Hall of Mental Cultivation

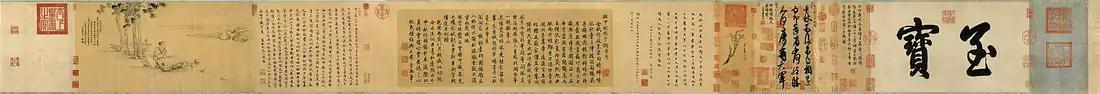
"Mid-Autumn" by calligrapher Wang Xianzhi.

This area of the hall was dedicated to Empress Dowagers Cixi and Ci'an. It was in this room, that during the late Qing dynasty after the death of her husband Emperor Xianfeng, Empress Dowager Cixi ruled China from "behind a silk screen curtain", engaging in official state affairs through and behind her son, the child emperor Tongzhi and the following emperor Guangxu.